Irene M. Zoppi

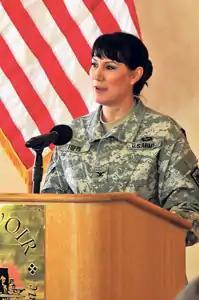
Zoppi at a women's observance event in 2012

Zoppi began as private first class in the United States Army Reserve and was assigned to the Military Police Corps at Fort McClellan in Alabama with the following assignments at the 301st Military Police Battalion, Bayamon, PR; and 390th Transportation Battalion, Naval Station Roosevelt Roads, Ceiba, PR. Her nickname "Ramba", an allusion to the movie character Rambo, comes from. She was sent overseas to Germany before being deployed to the Middle East during the Persian Gulf War as part of Operation Desert Storm. She served with the 3rd Armored Division-Spearhead as a special security officer and worked with the telecommunication centers. Among her duties as a special security officer was obtaining classified information from the internet, interpreting the information, labeling it, and making it available to her superiors. She was stationed in the area known as "The Valley of Death" where the oil fields were burning. This was one of the areas where the Iraqis were trying to flee Kuwait. She described the experience as one of the culture shocks which she was subjected to. Prior culture shocks in her life included the culture of United States and that of Europe (specifically, Germany). Zoppi was present during the liberation of Kuwait and was awarded the Bronze Star Medal. She also served in Iraq and Saudi Arabia during her deployment. Zoppi left the active component of the U.S. Army in 1995 as a captain and entered the U.S. Army Reserve.